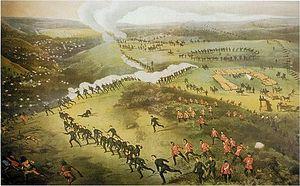
The Battle of Cut Knife, litographie contemporaine tirée de The Canadian Pictorial and Illustrated War News de 1885"
The Queen's Own Rifles of Canada, en abrégé QOR of C, littéralement « Les Carabiniers personnels de la reine du Canada», sont un régiment d'infanterie de la Première réserve de l'Armée canadienne composé d'un bataillon et d'une fanfare. Ayant été fondé en 1860 sous la dénomination de « 2nd Battalion, Volunteer Militia Rifles of Canada », littéralement « 2ᵉ Bataillon, Carabiniers de la Milice volontaire du Canada », il est le plus ancien régiment d'infanterie en service ininterrompu au Canada. De 1863 à 1882, il portait le nom de Queen's Own Rifles of Toronto, littéralement « Carabiniers personnels de la reine de Toronto ».
Oscar Pelletier est un officier militaire canadien-français.
Les Governor General's Foot Guards, littéralement les « Gardes à pied du gouverneur général », sont l'un des trois régiments de la Première réserve de l'Armée canadienne attachés à la maison vice-royale. Établi en 1872, le régiment a préséance sur tous les autres régiments d'infanterie de la réserve. C'est un régiment de gardes qui est, avec The Canadian Grenadier Guards, responsable de la Garde de cérémonie sur la Colline du Parlement et à Rideau Hall à Ottawa en Ontario. En plus de ce rôle cérémoniel, les soldats du régiment s'entraînent à temps partiel afin de servir dans des opérations des Forces armées canadiennes. L'unité fait partie du 33ᵉ Groupe-brigade du Canada au sein de la 4ᵉ Division du Canada et est basée dans le manège militaire de la place Cartier à Ottawa depuis 1879, le plus ancien manège militaire en opération continue au Canada. De 1954 à 1976, elle était le 5ᵉ Bataillon des Canadian Guards.